Klemm Kl 36

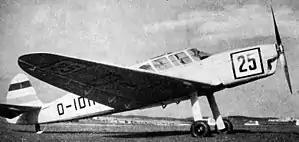

The Klemm Kl 36 is a 1930s German four-seat cabin touring and competition monoplane. It was designed by Klemm and Friedrich Fechner and built by Klemm.